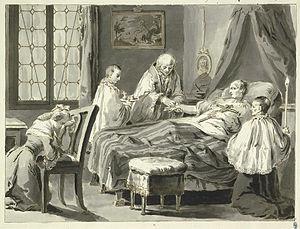
L'onction des malades, appelée extrême-onction avant le concile Vatican II, est un sacrement des Églises catholique romaine, orthodoxes de tout genre et anglicane par lequel celui qui souffre est confié à la compassion du Christ. L'onction est faite avec une huile bénite et est célébrée par un prêtre.